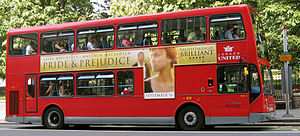
Stolthed og fordom (film fra 2005)
Stolthed og fordom er en film fra 2005 om kærlighed og familierelationer i det 19. århundrede. Filmen bygger på en roman af samme navn forfattet af Jane Austen som udkom i 1813.